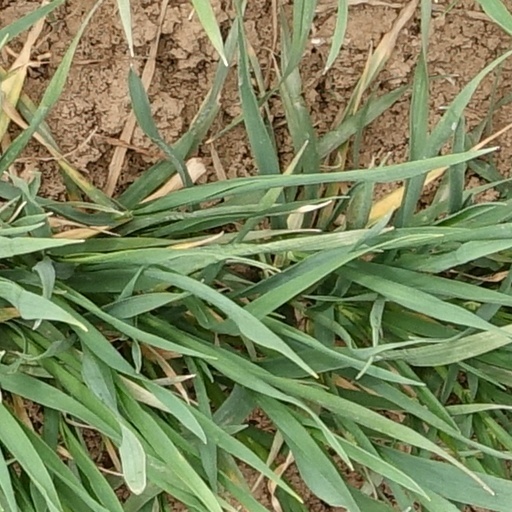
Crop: wheat